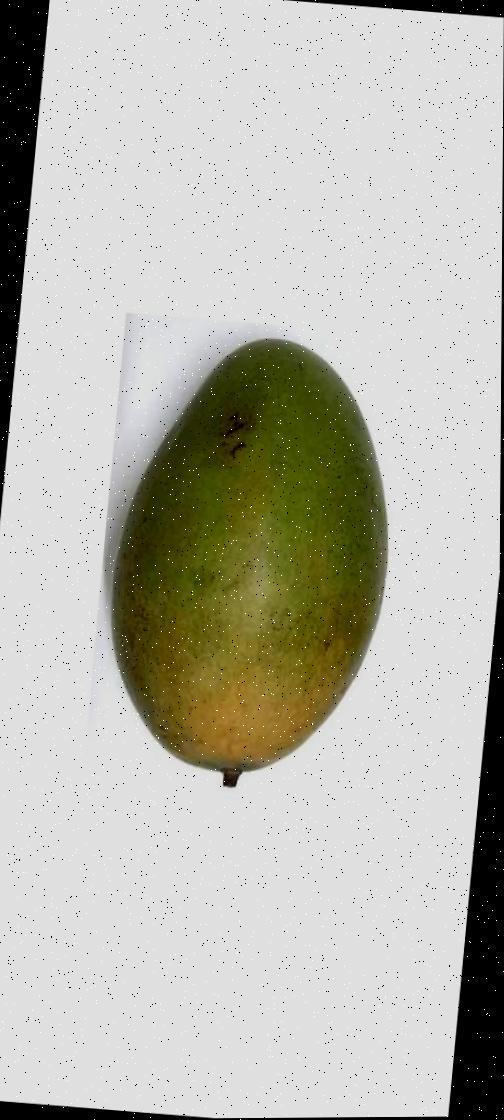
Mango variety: Rupali